Gauri Lankesh

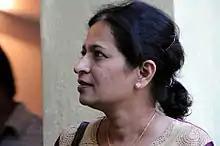
Gauri in 2012

Gauri Lankesh (29 January 1962 – 5 September 2017) was an Indian activist and journalist from Bangalore, Karnataka. She worked as an editor in "Lankesh Patrike", a Kannada weekly started by her father P. Lankesh, and ran her own weekly called "Gauri Lankesh Patrike". She was murdered outside her home in Rajarajeshwari Nagar on 5 September 2017. At the time of her death, Gauri was known for being a critic of right-wing Hindu extremism. She was honoured with the Anna Politkovskaya Award for speaking against right-wing Hindu extremism, campaigning for women's rights and opposing caste-based discrimination.